Konstantinos Mavropanos

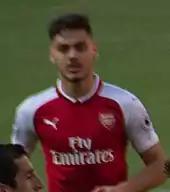
Mavropanos with Arsenal in 2018

On 4 January 2018, Mavropanos signed for Premier League side Arsenal for a reported fee of €2.1 million. On 15 January, Mavropanos helped the Arsenal U-23 team beat Manchester United's reserves 4–0 at home, playing the entire 90 minutes. On 2 February, Mavropanos was added to the Europa League squad for the knockout phase. On 29 April, Mavropanos made his Premier League debut in a 2–1 defeat against Manchester United at Old Trafford. His performance was praised by both fans and pundits. He made his home debut in the club's next match against Burnley. That match was also the final home game under manager Arsène Wenger, with Mavropanos keeping his first clean sheet as the team won 5–0.